Honing (metalworking)

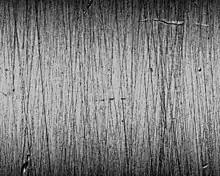
The surface of a honed workpiece

Honing is an abrasive machining process that produces a precision surface on a metal workpiece by scrubbing an abrasive grinding stone or grinding wheel against it along a controlled path. Honing is primarily used to improve the geometric form of a surface, but can also improve the surface finish.